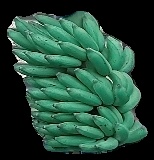
Variety: elakki-bale
Grade: grade1